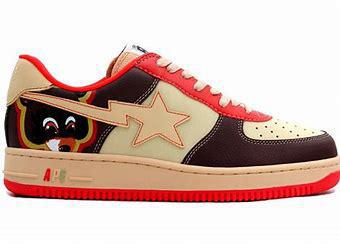
Brand: BAPE
Model: Bapesta